Tb1 (toxin)

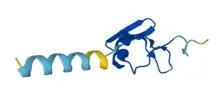
<a href="https%3A//alphafold.ebi.ac.uk/entry/P56611">Predicted 3D structure of the Tb1 protein

The Tb1 peptide in mature form contains 61 amino acids (21K-81C), where the cysteine at the C-terminus is a modified residue. The mature form has a molecular mass of 6868.03 Da. The unprocessed amino acid sequence of the Tb1 peptide is: